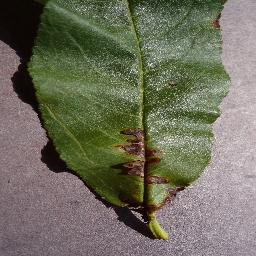
Label: Peach___Bacterial_spot